Religious intentional community

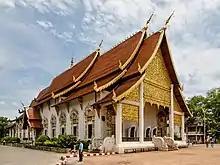
Vihara, locally called "wihan", of Wat Chedi Luang in Northern Thailand

In Buddhism, the Buddhist monastery "(Vihāra)" is a place for Buddhist monks and nuns "(bhikkhu)". In early Sanskrit and Pali texts, Vihāra meant any arrangement of dwellings for the bhikkhu. Over time, the concept evolved into an architectural style for living quarters for monks with an open shared space or courtyard.